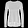
Label: Pullover